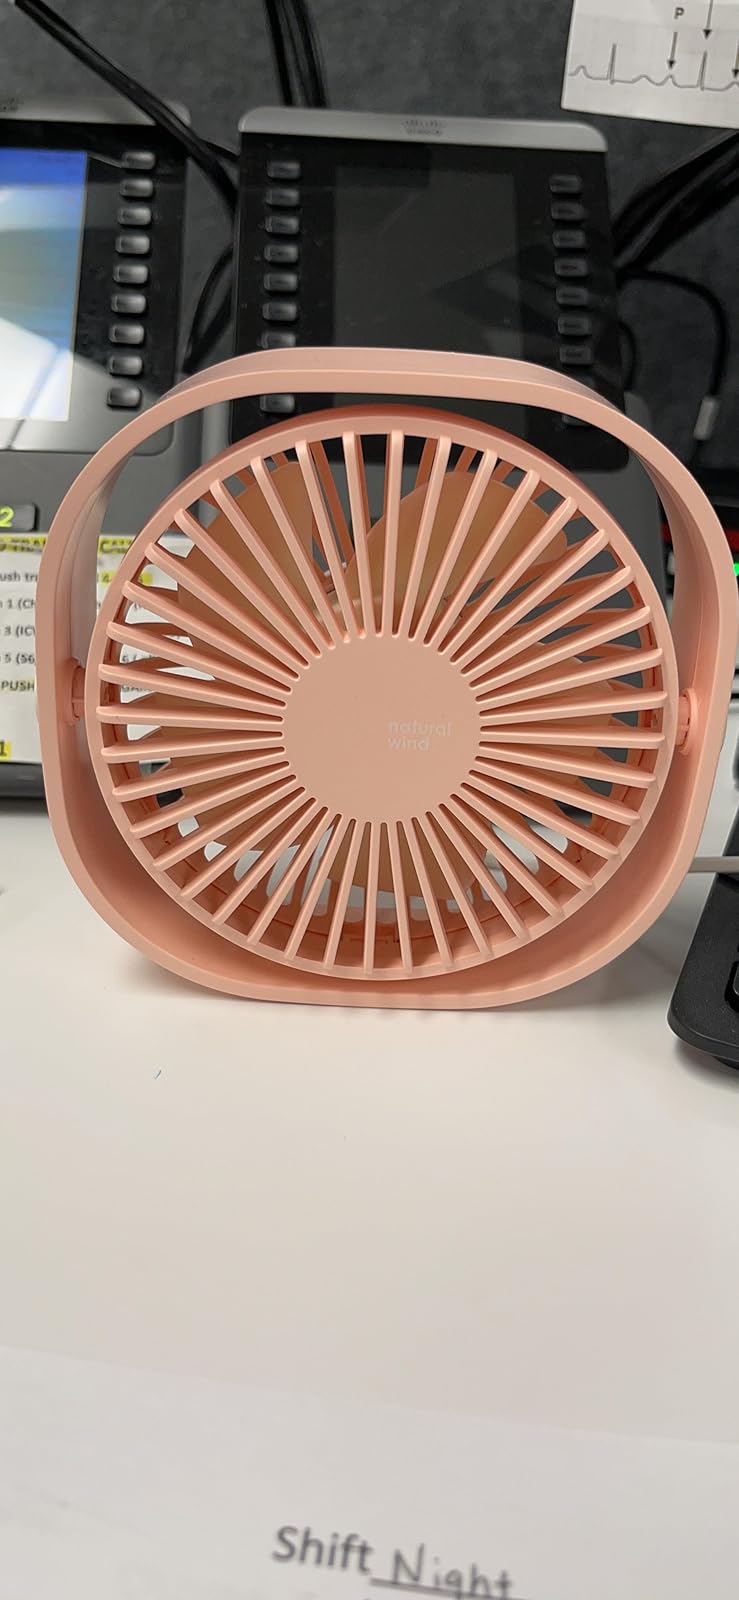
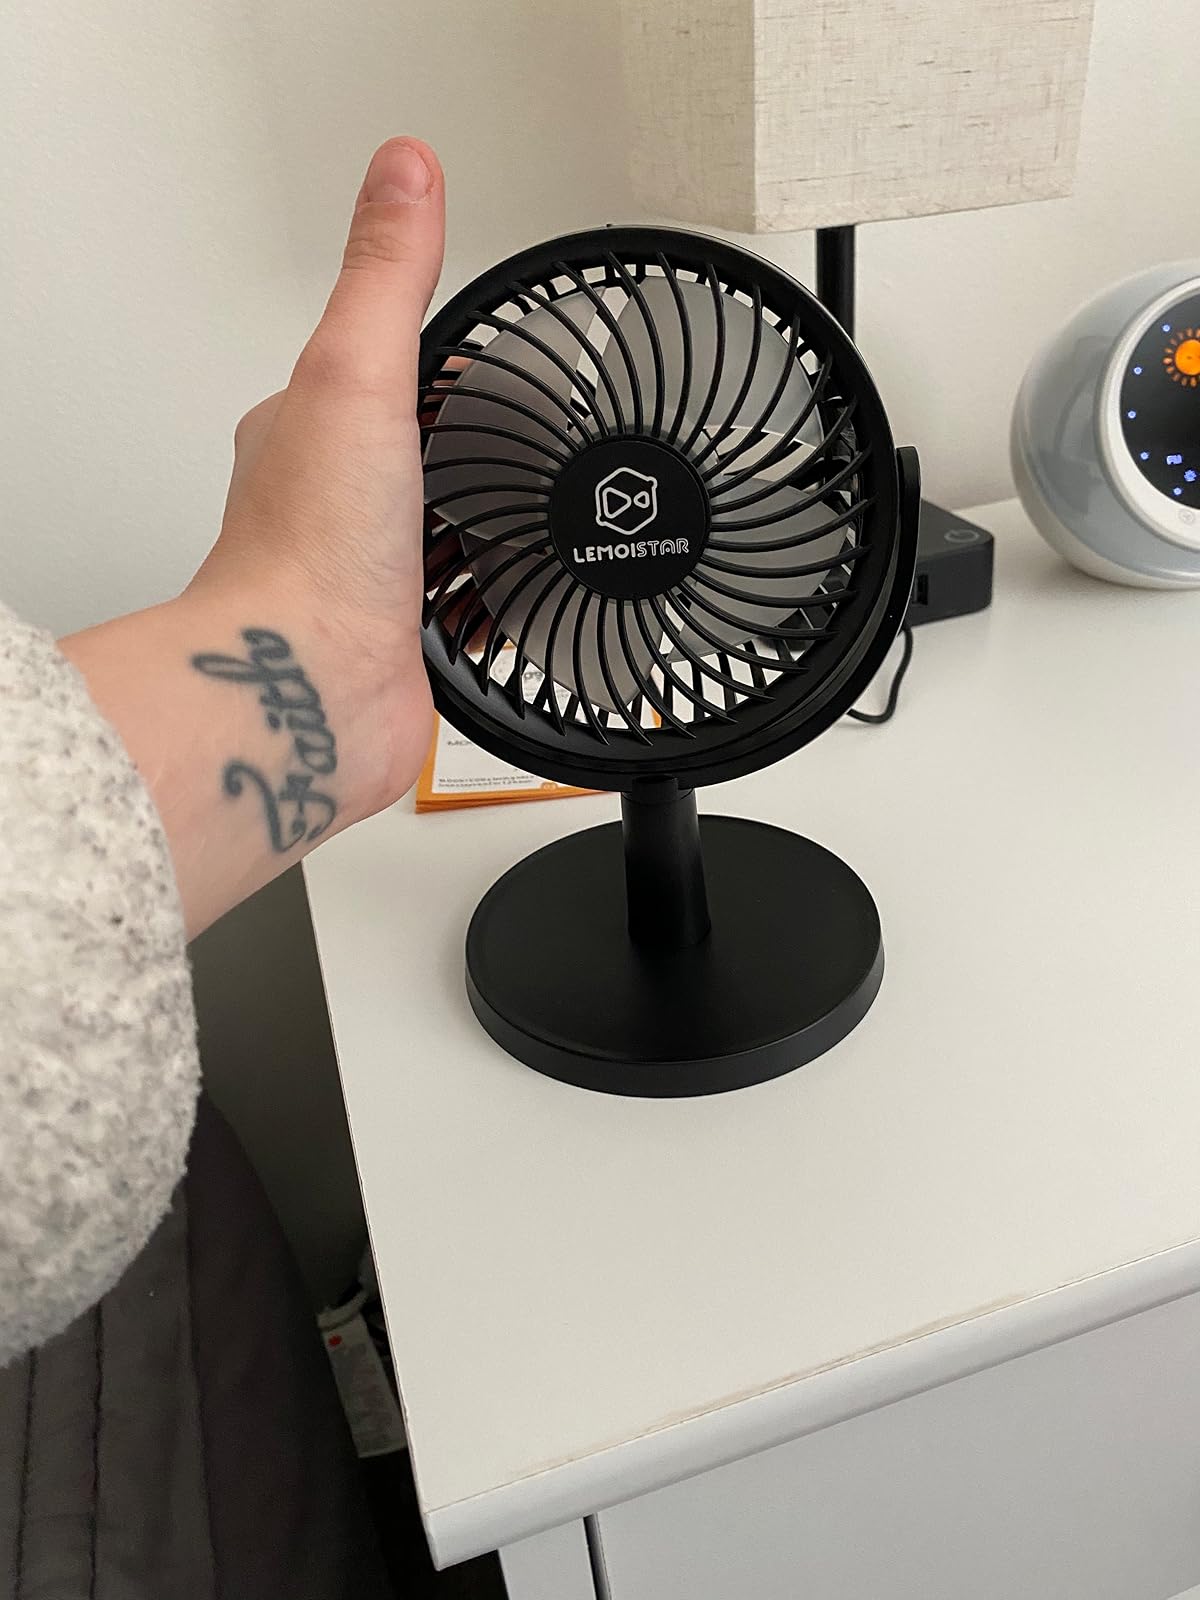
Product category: fan
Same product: no